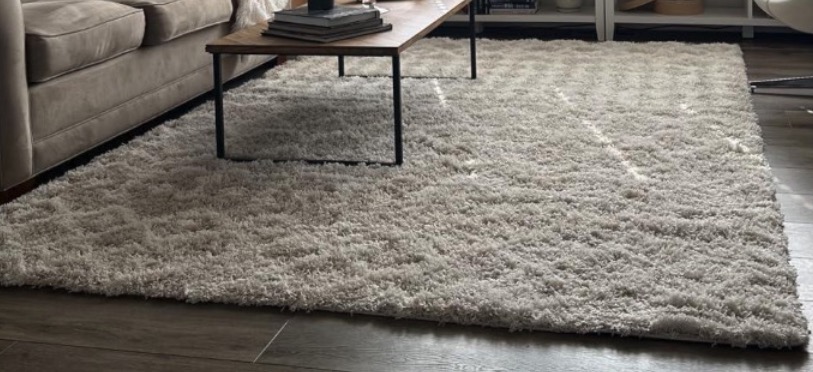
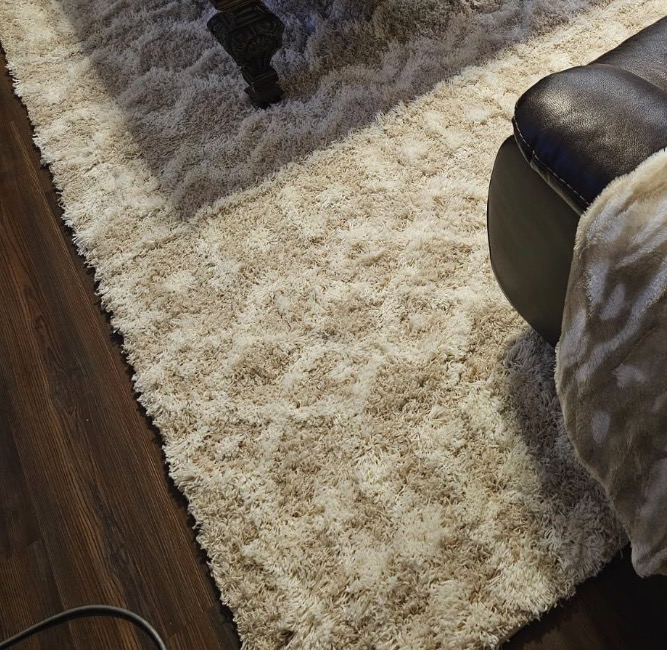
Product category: misc
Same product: yes